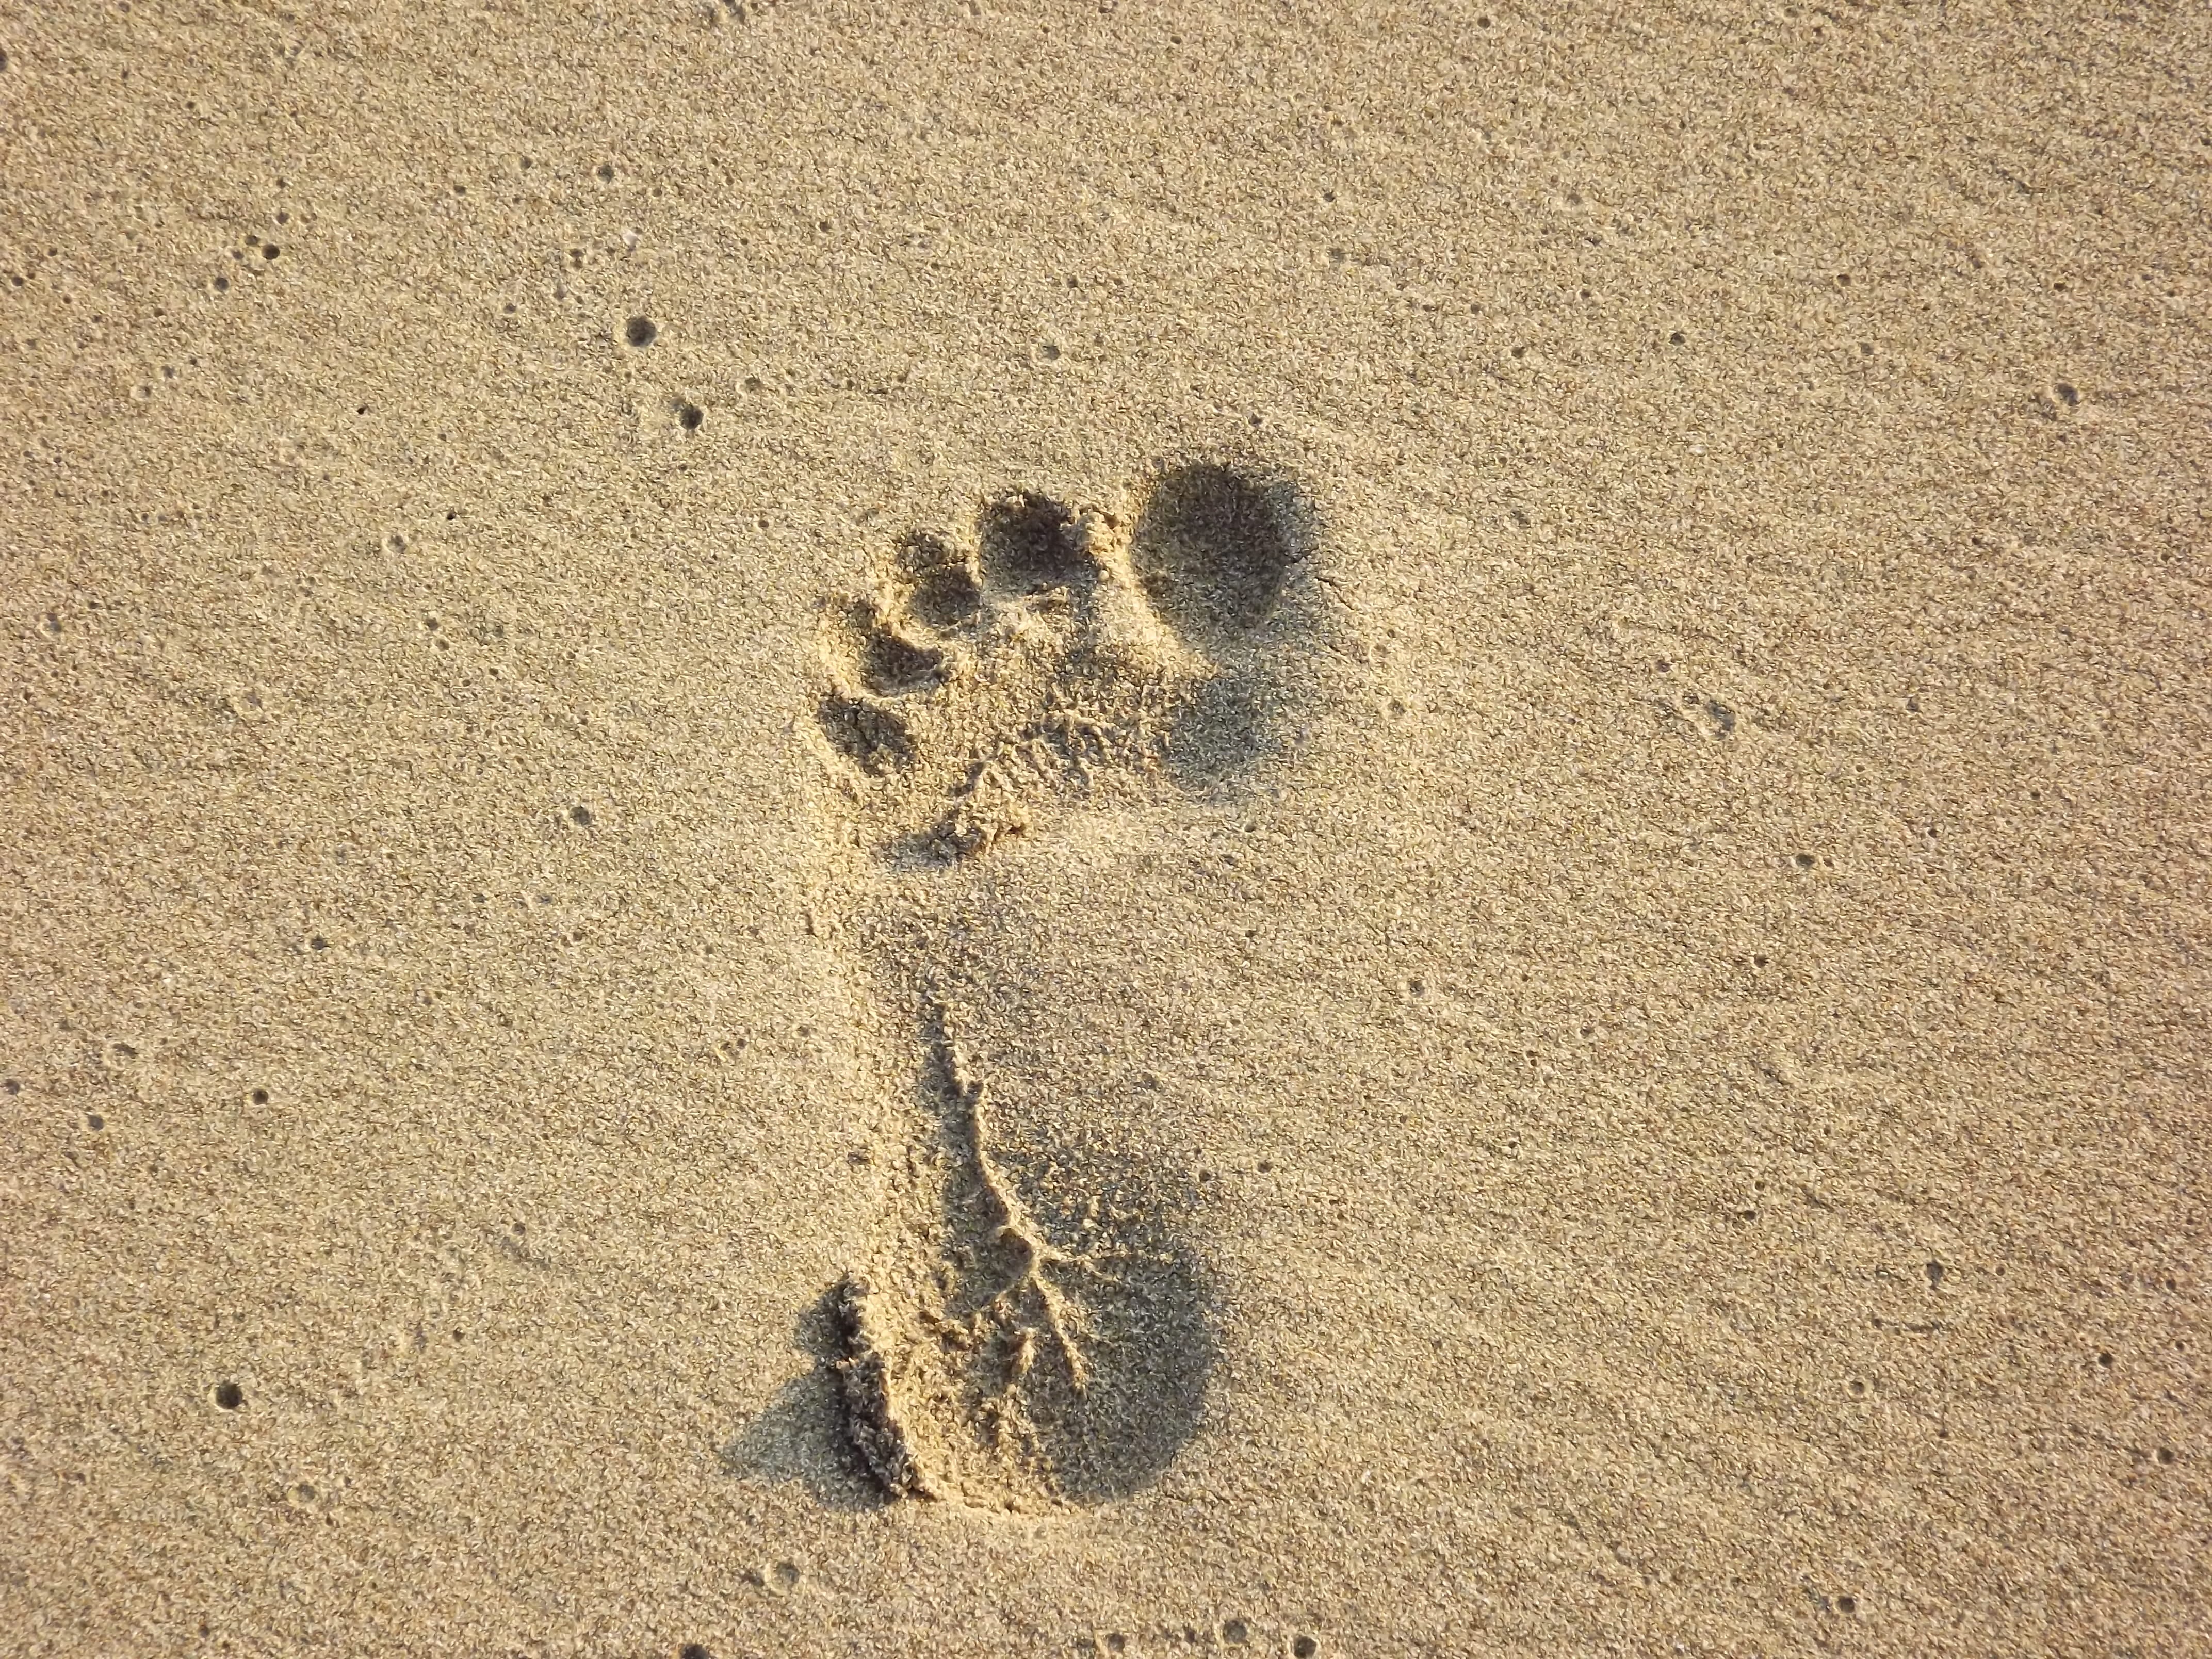
beach, sand, wood, texture, footprint, footstep, number, summer, foot, soil, human, material, barefoot, foot print, sand print